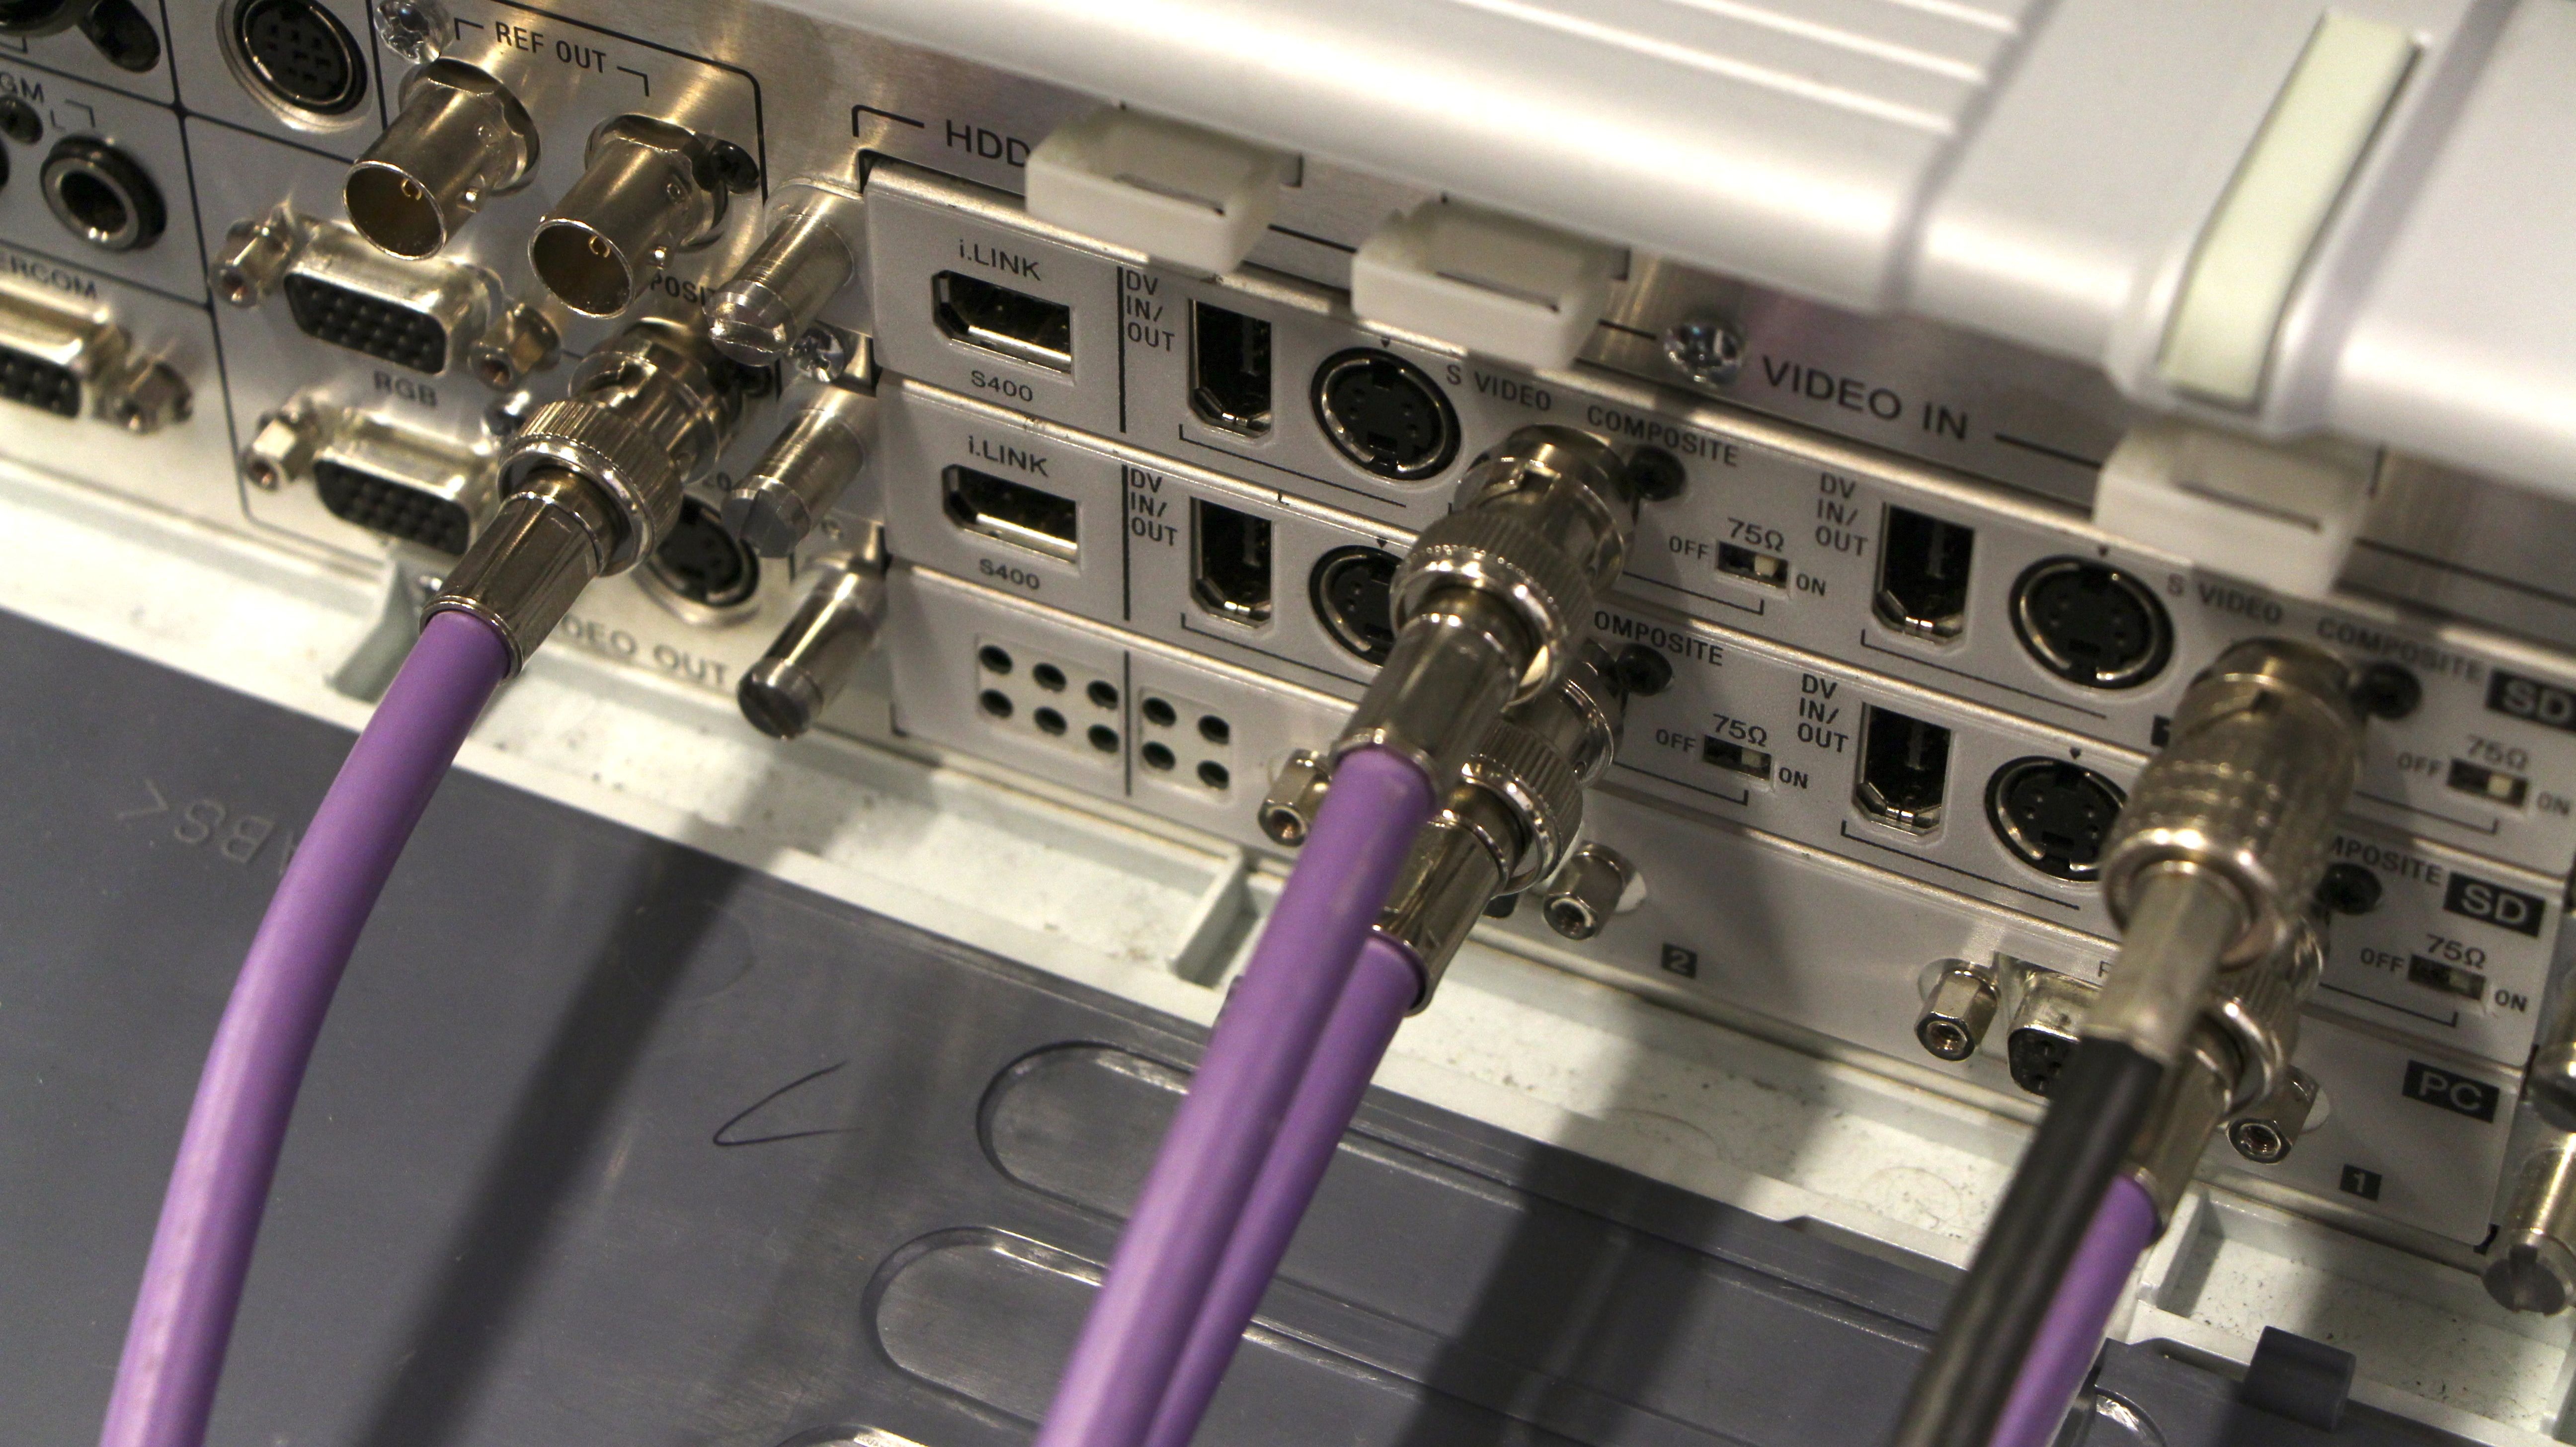
technology, product, electronics, audio, wires, cables, music studio, audio equipment, inputs, outputs